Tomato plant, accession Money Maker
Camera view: horizontal (90 deg, fisheye); turntable rotation: 330 degrees
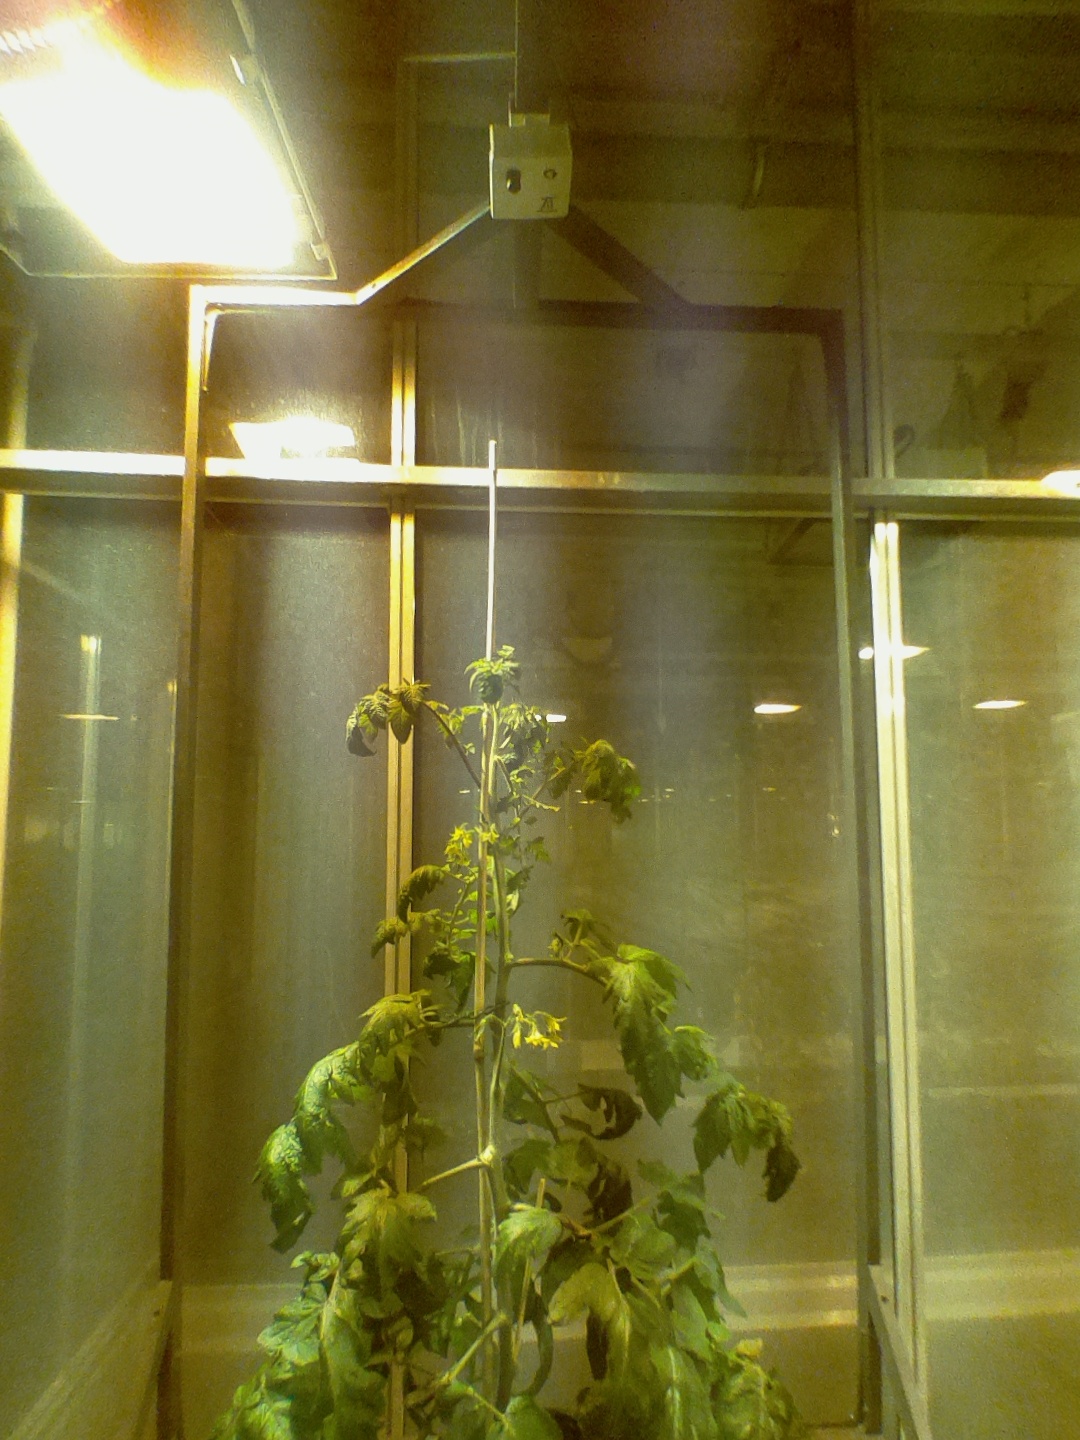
BBCH growth stage 69: End of flowering, 90%-100% of flowers open, more petals falling